Middlesex County, Ontario

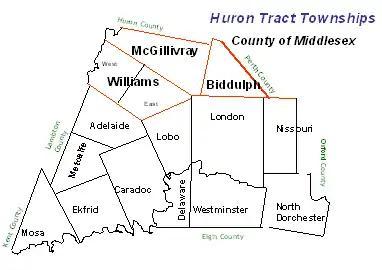
Townships of Middlesex County

Middlesex County was expanded several times thereafter, starting in 1821 with the addition of the townships of Moza, Ecfrid "(sic)", Carradoc "(sic)" and Lobo. Adelaide Township came from the Huron Tract in 1835, and Williams Township was withdrawn from Huron County and annexed to Middlesex in 1845. In 1837, Bayham and Malahide Townships were transferred to Middlesex from Norfolk County. Metcalfe Township was formed from the north part of Ekfrid and the south part of Adelaide in 1845.